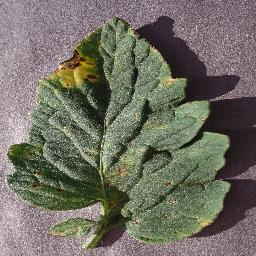
Label: Tomato___Target_Spot